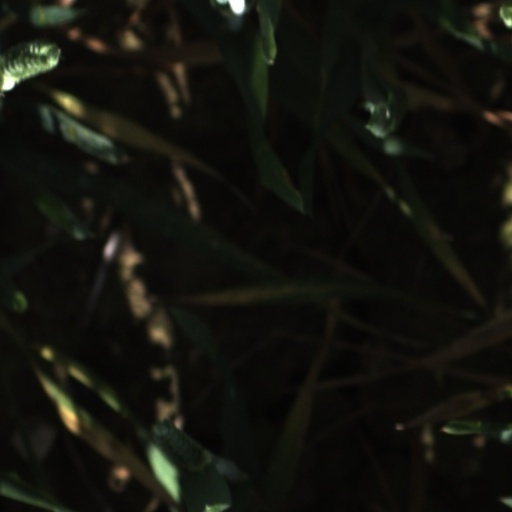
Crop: wheat